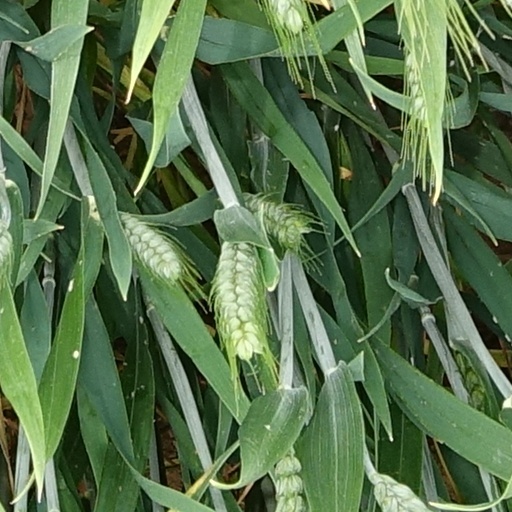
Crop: wheat